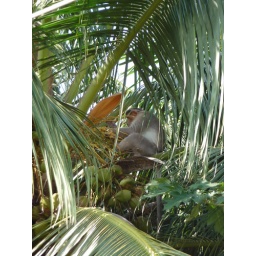
A monkey in a coconut tree